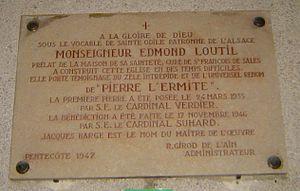
L'église Sainte-Odile est une église catholique située dans le 17ᵉ arrondissement de Paris, près de la Porte de Champerret. Elle est desservie par la station de métro du même nom. Son curé est actuellement Stéphane Biaggi.